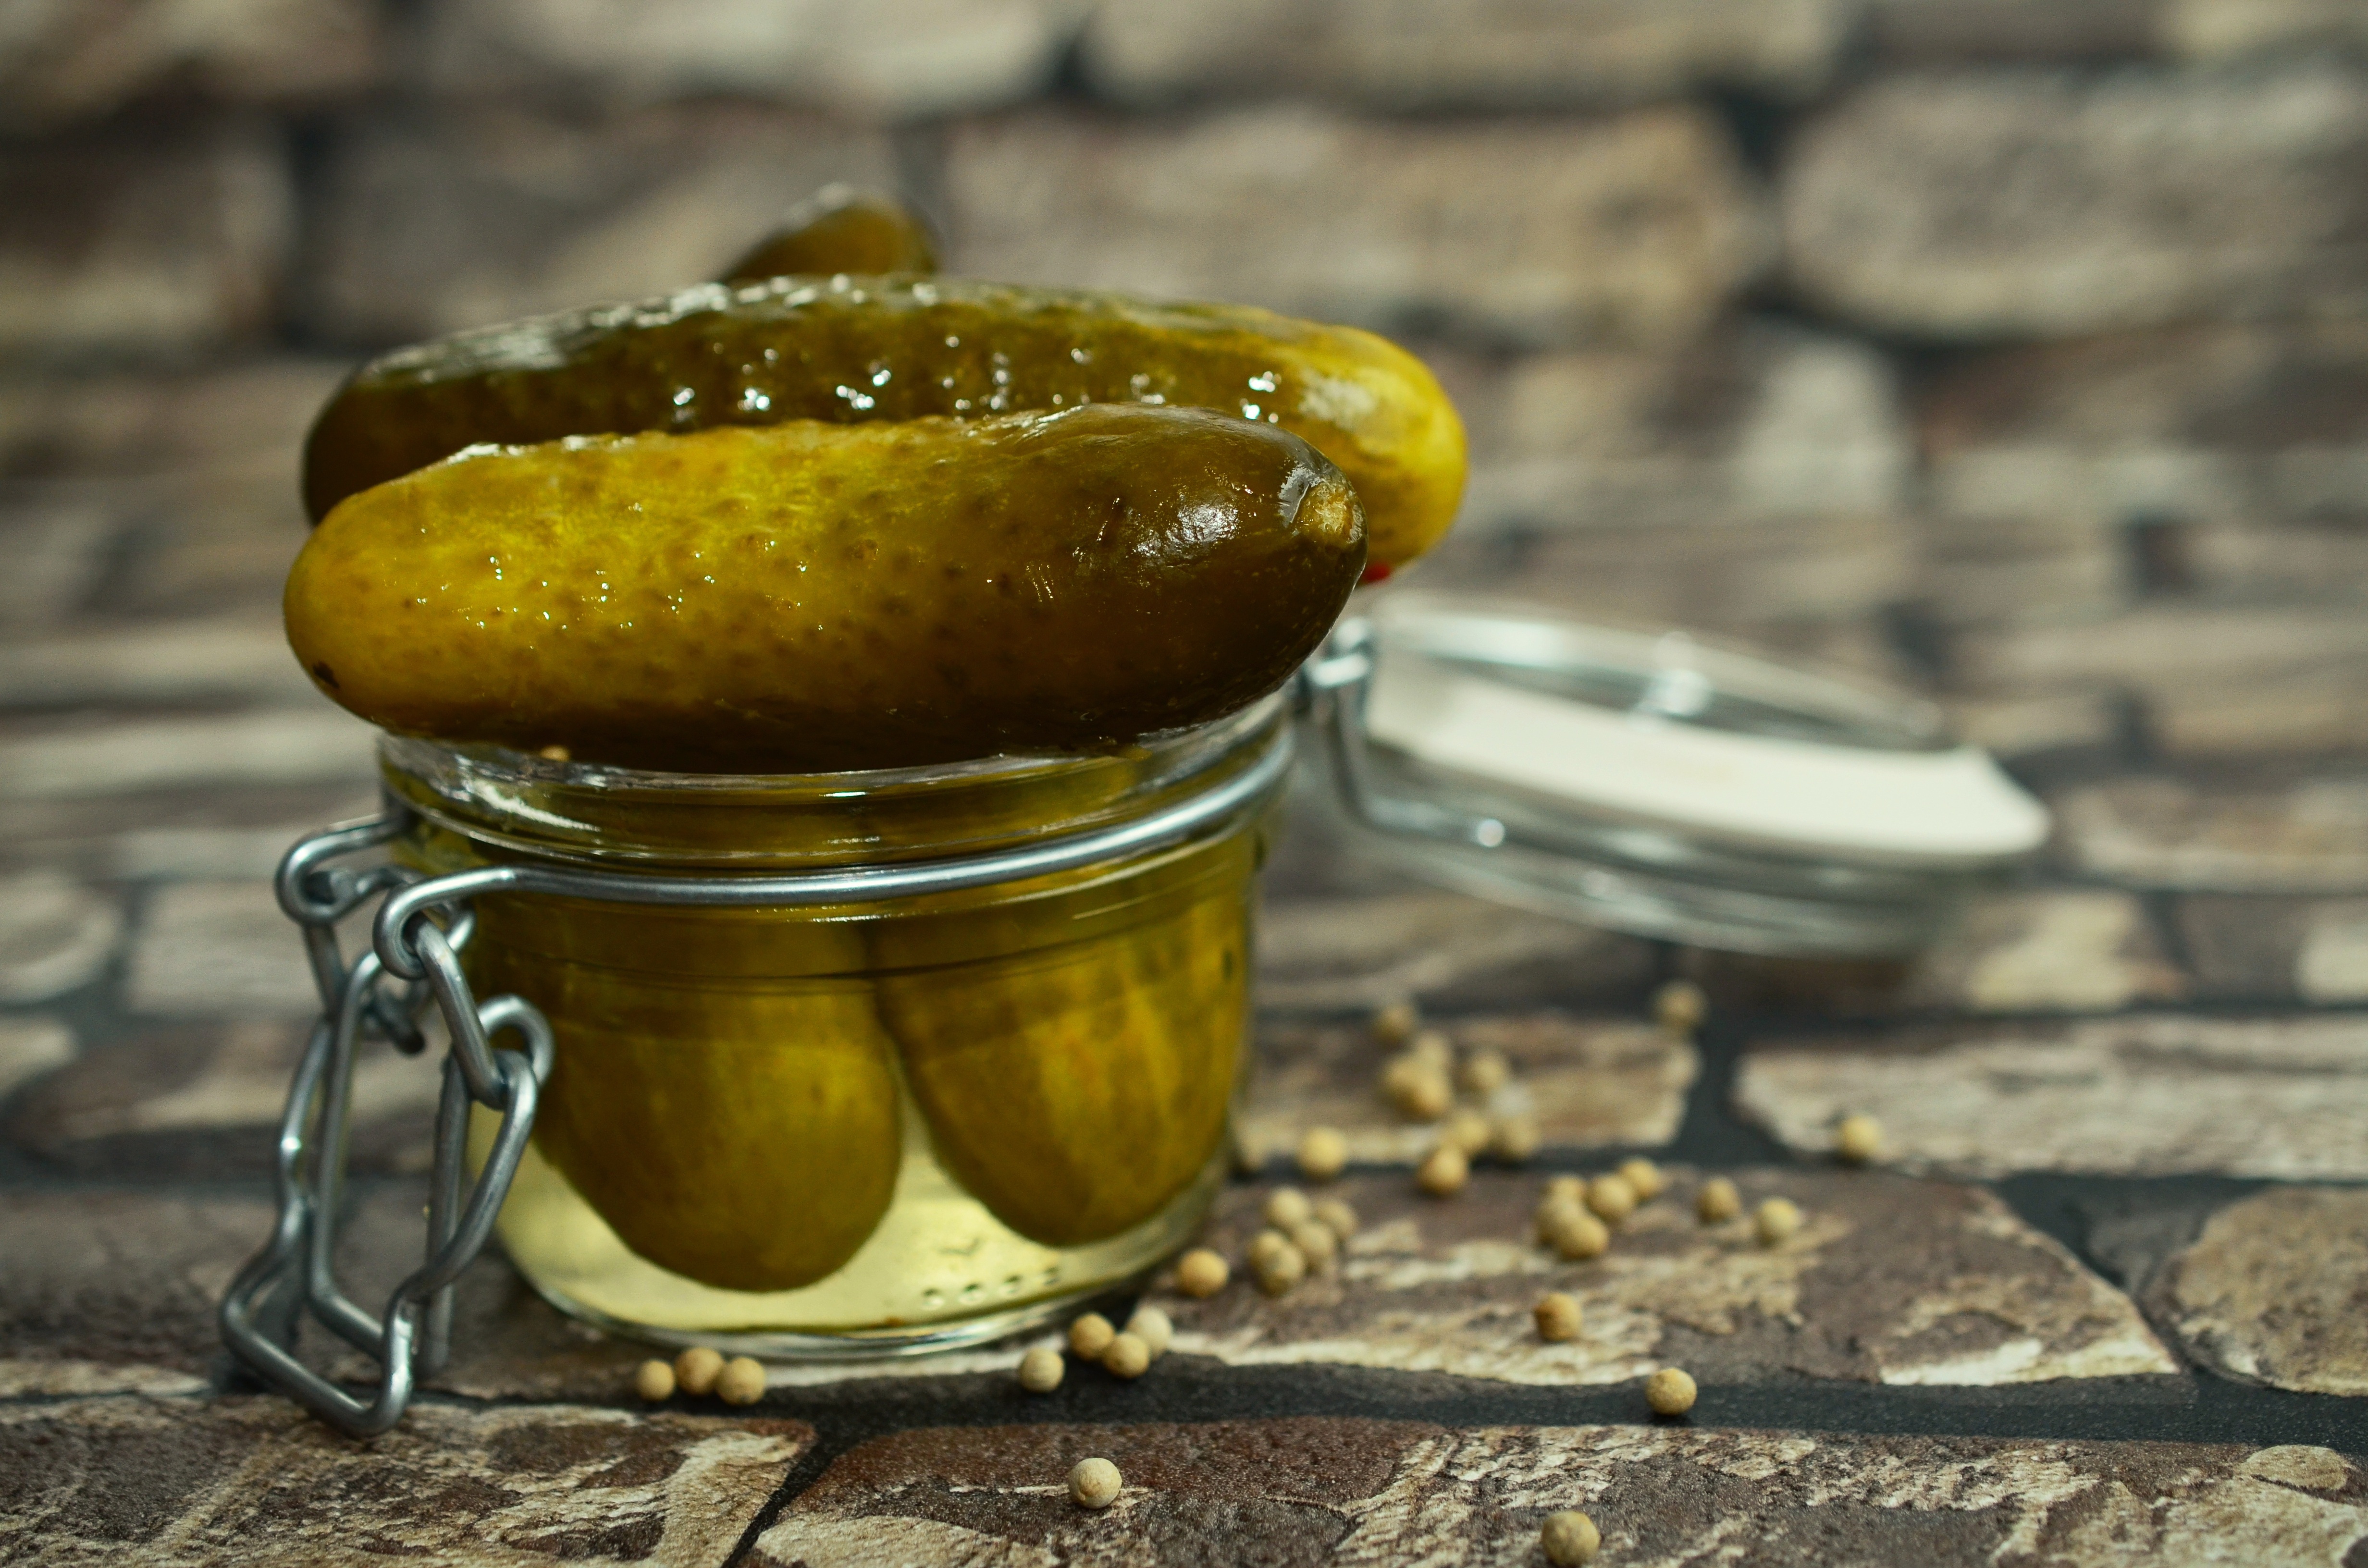
plant, glass, jar, store, food, produce, yellow, eat, vegetables, spicy, stock, canning, closure, sour, cucumbers, flavor, boil down, flowering plant, spice cucumbers, land plant, food preservation